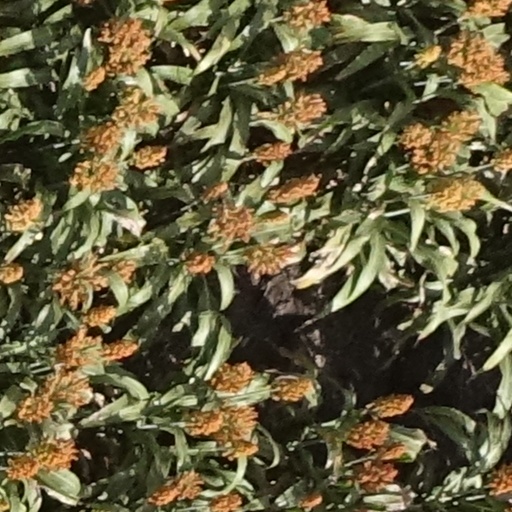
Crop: sorghum